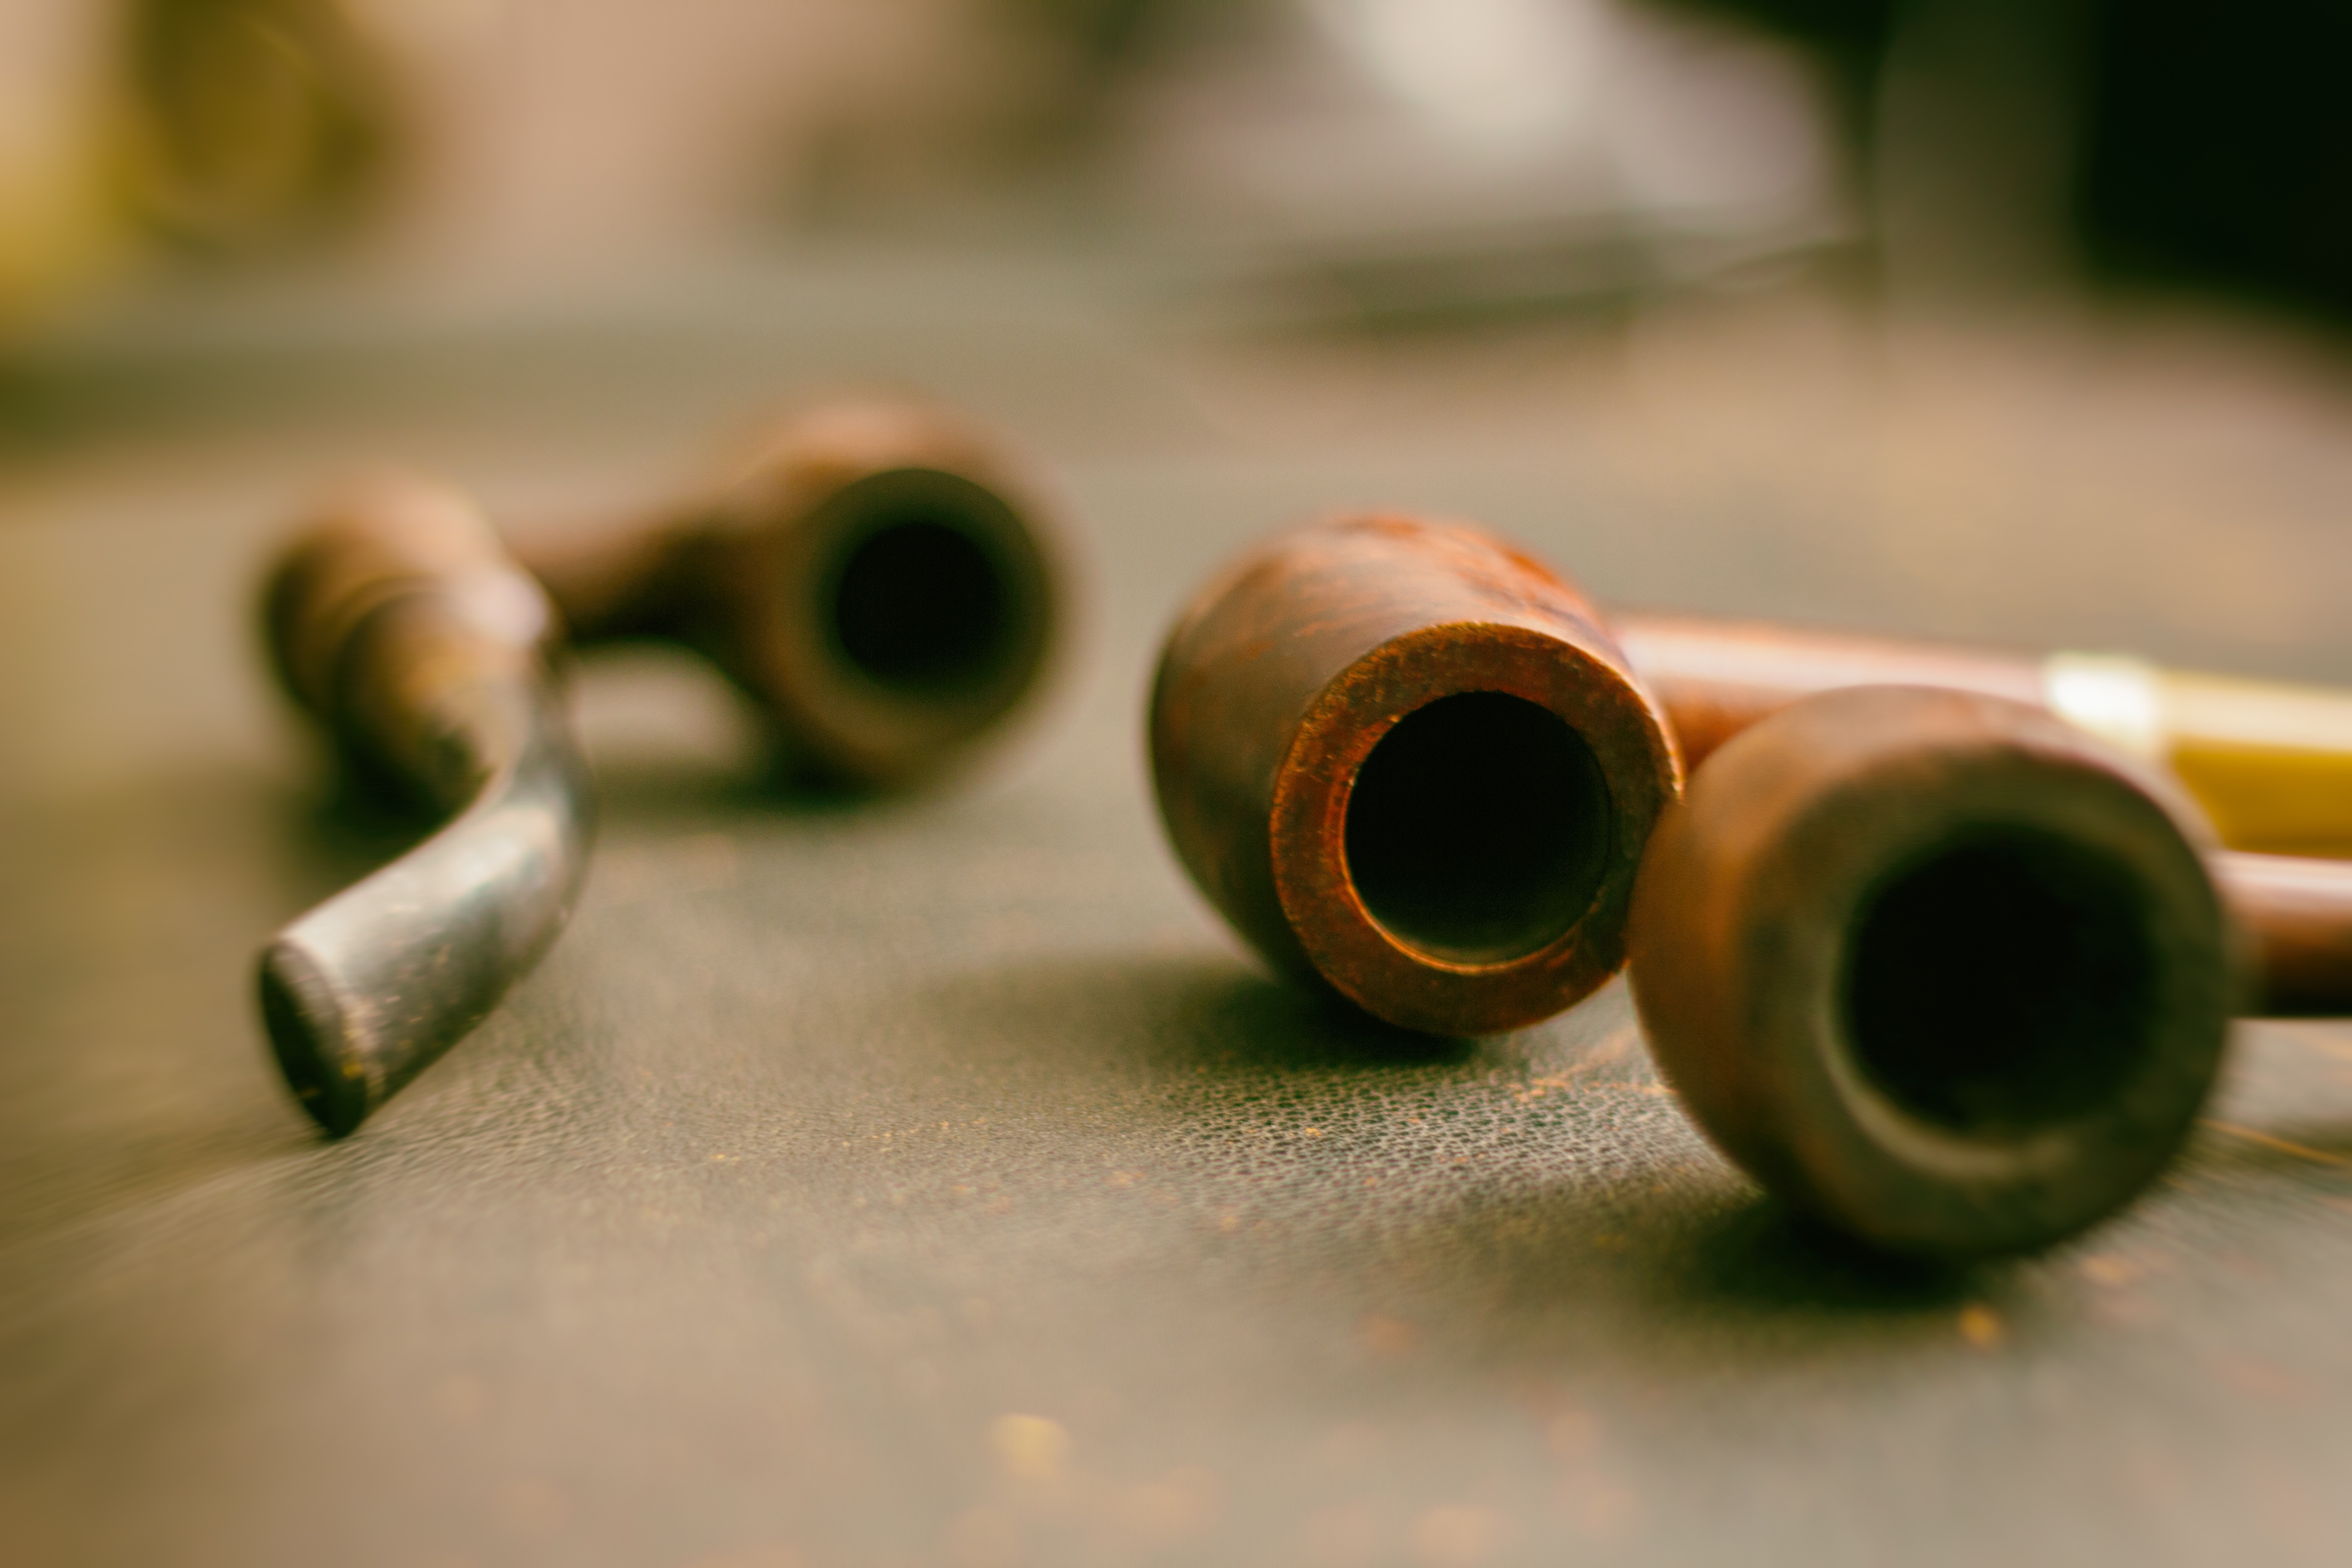
photography, green, color, musical instrument, close up, shape, macro photography, firearm, gun accessory